Altar frontal from Tavèrnoles

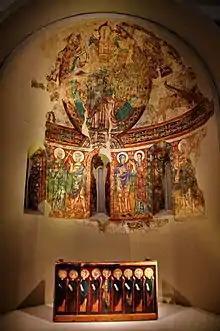
Exhibition of the frontal inside MNAC.

The altar from Sant Serni de Tavèrnoles stands out on account of its size, the composition and the subject depicted, a series of bishop saints.